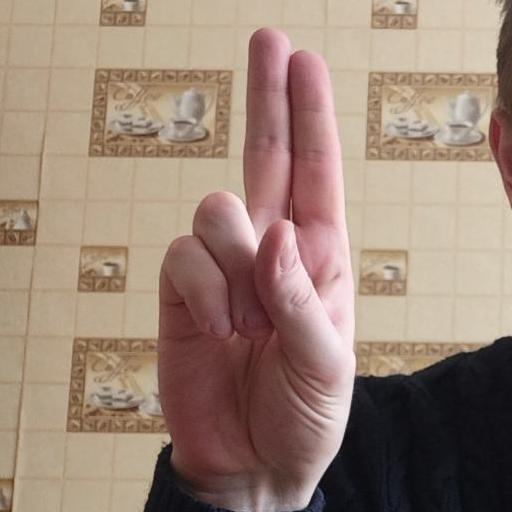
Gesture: two_up